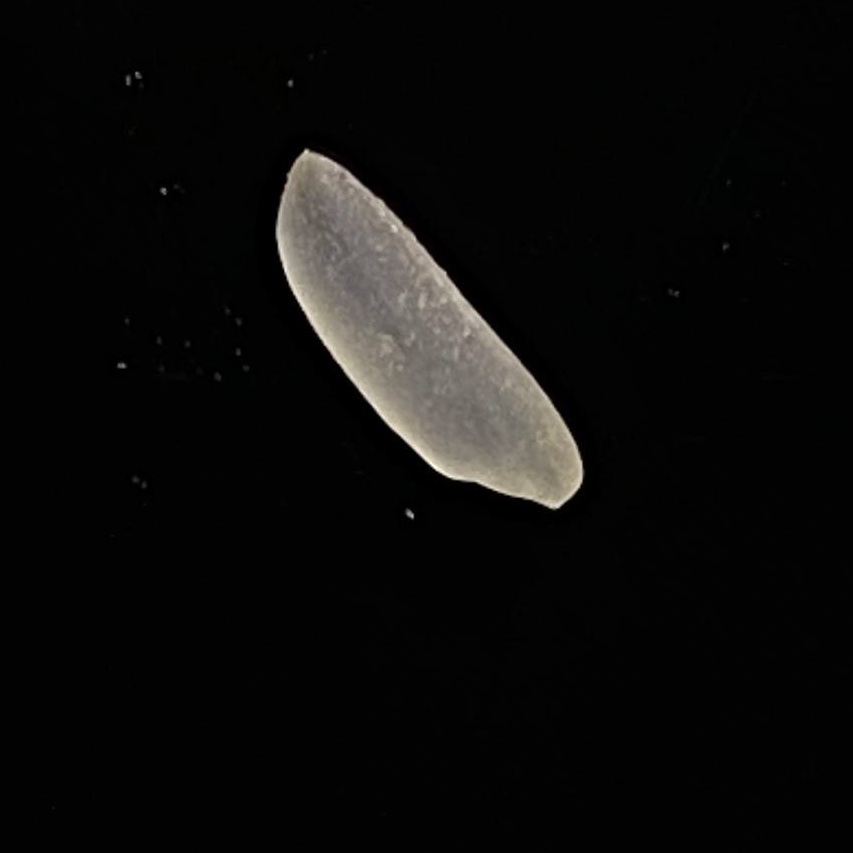
Rice variety: Katarivog